Château de Grésillon

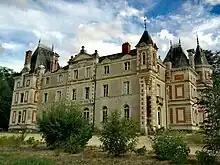
Château de Grésillon

The Château de Grésillon is situated 250 km to the southwest of Paris in Baugé between Angers, Le Mans and Tours in France.